Richard N. Swett

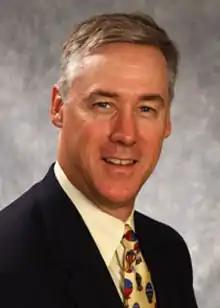
Swett in 2005

Richard Nelson Swett (born May 1, 1957) is an American politician and diplomat from the U.S. state of New Hampshire who served as the U.S. representative for New Hampshire's 2nd congressional district from 1991 to 1995. He also served as the U.S. Ambassador to Denmark from 1998 to 2001.